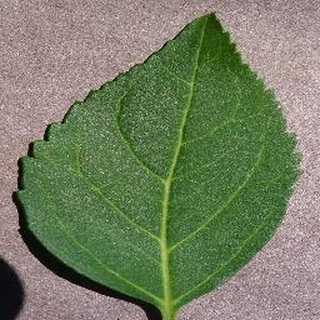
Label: healthy_cherry